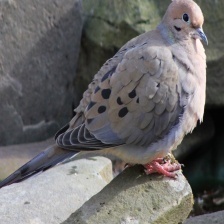
Species: MOURNING DOVE
Scientific name: ZENAIDA MACROURA